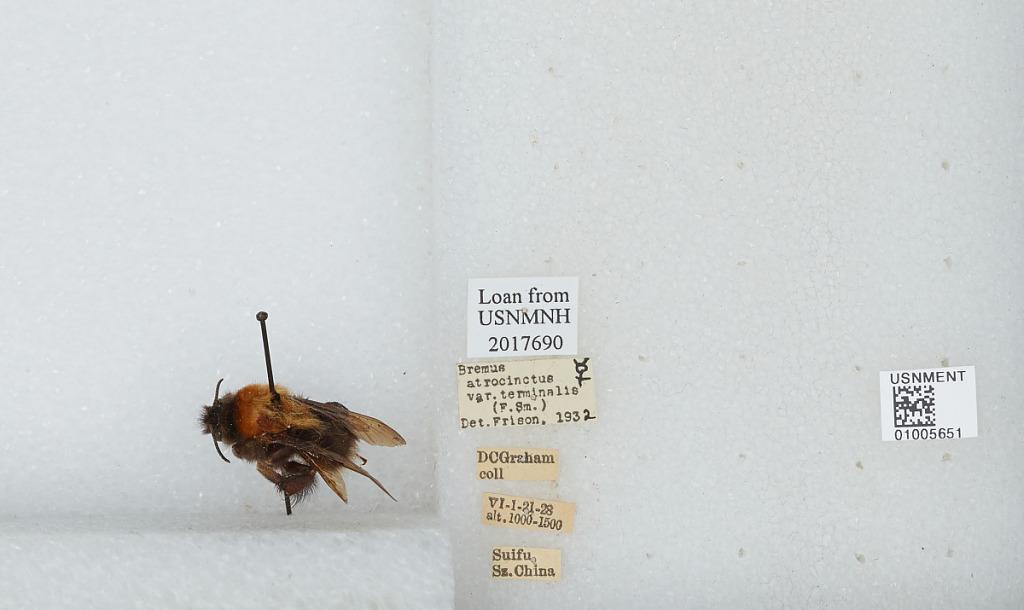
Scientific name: Bombus (Festivobombus) festivus Smith
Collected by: D. Graham
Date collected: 1928-6-1
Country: China
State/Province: Sichuan
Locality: Yibin, formerly Suifu
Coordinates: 28.77, 104.62
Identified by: Frison